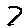
Label: 7